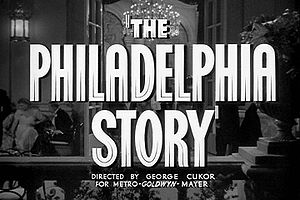
Natten før brylluppet
Fra filmens trailer
Natten før brylluppet er en amerikansk filmkomedie fra 1940 instrueret af George Cukor. Filmen har Cary Grant, Katharine Hepburn og James Stewart i hovedrollerne og er baseret på et teaterstykke af samme navn, hvori Hepburn også fik sit store gennembrud. Filmen blev en stor succes, og den blev senere genindspillet i en musical-udgave under titlen High Society i 1956 med Bing Crosby, Grace Kelly og Frank Sinatra i hovedrollerne.